Johnny the Walrus

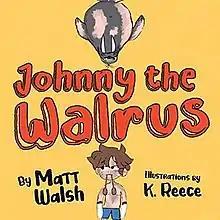

Johnny the Walrus is a satirical 2022 children's picture book by American conservative political commentator Matt Walsh. The story allegorically compares being transgender and non-binary to pretending to be a walrus through the story of a child named Johnny. It was published by DW Books, a division of "The Daily Wire".